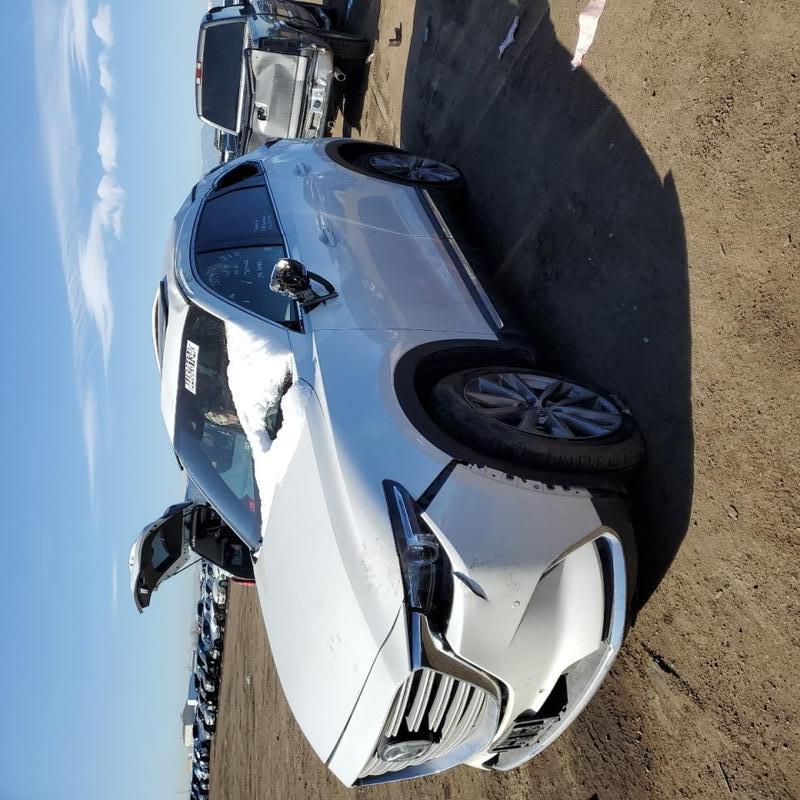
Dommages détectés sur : pare-choc avant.
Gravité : mineur